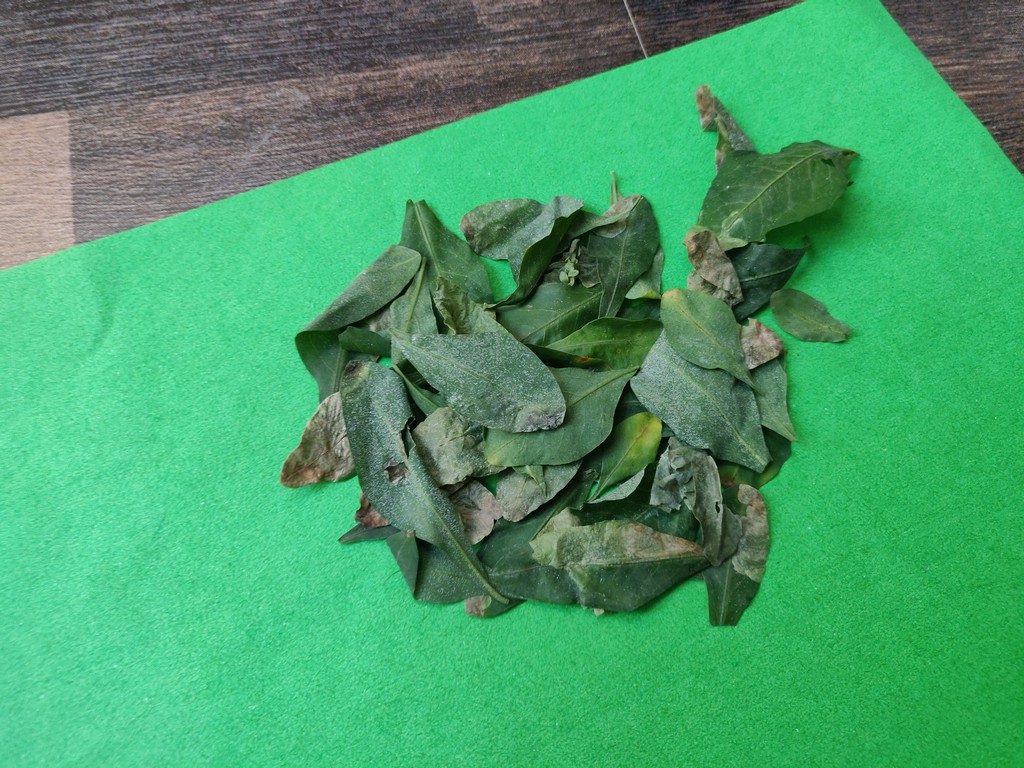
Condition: Unhealthy
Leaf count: multiple
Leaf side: unknown